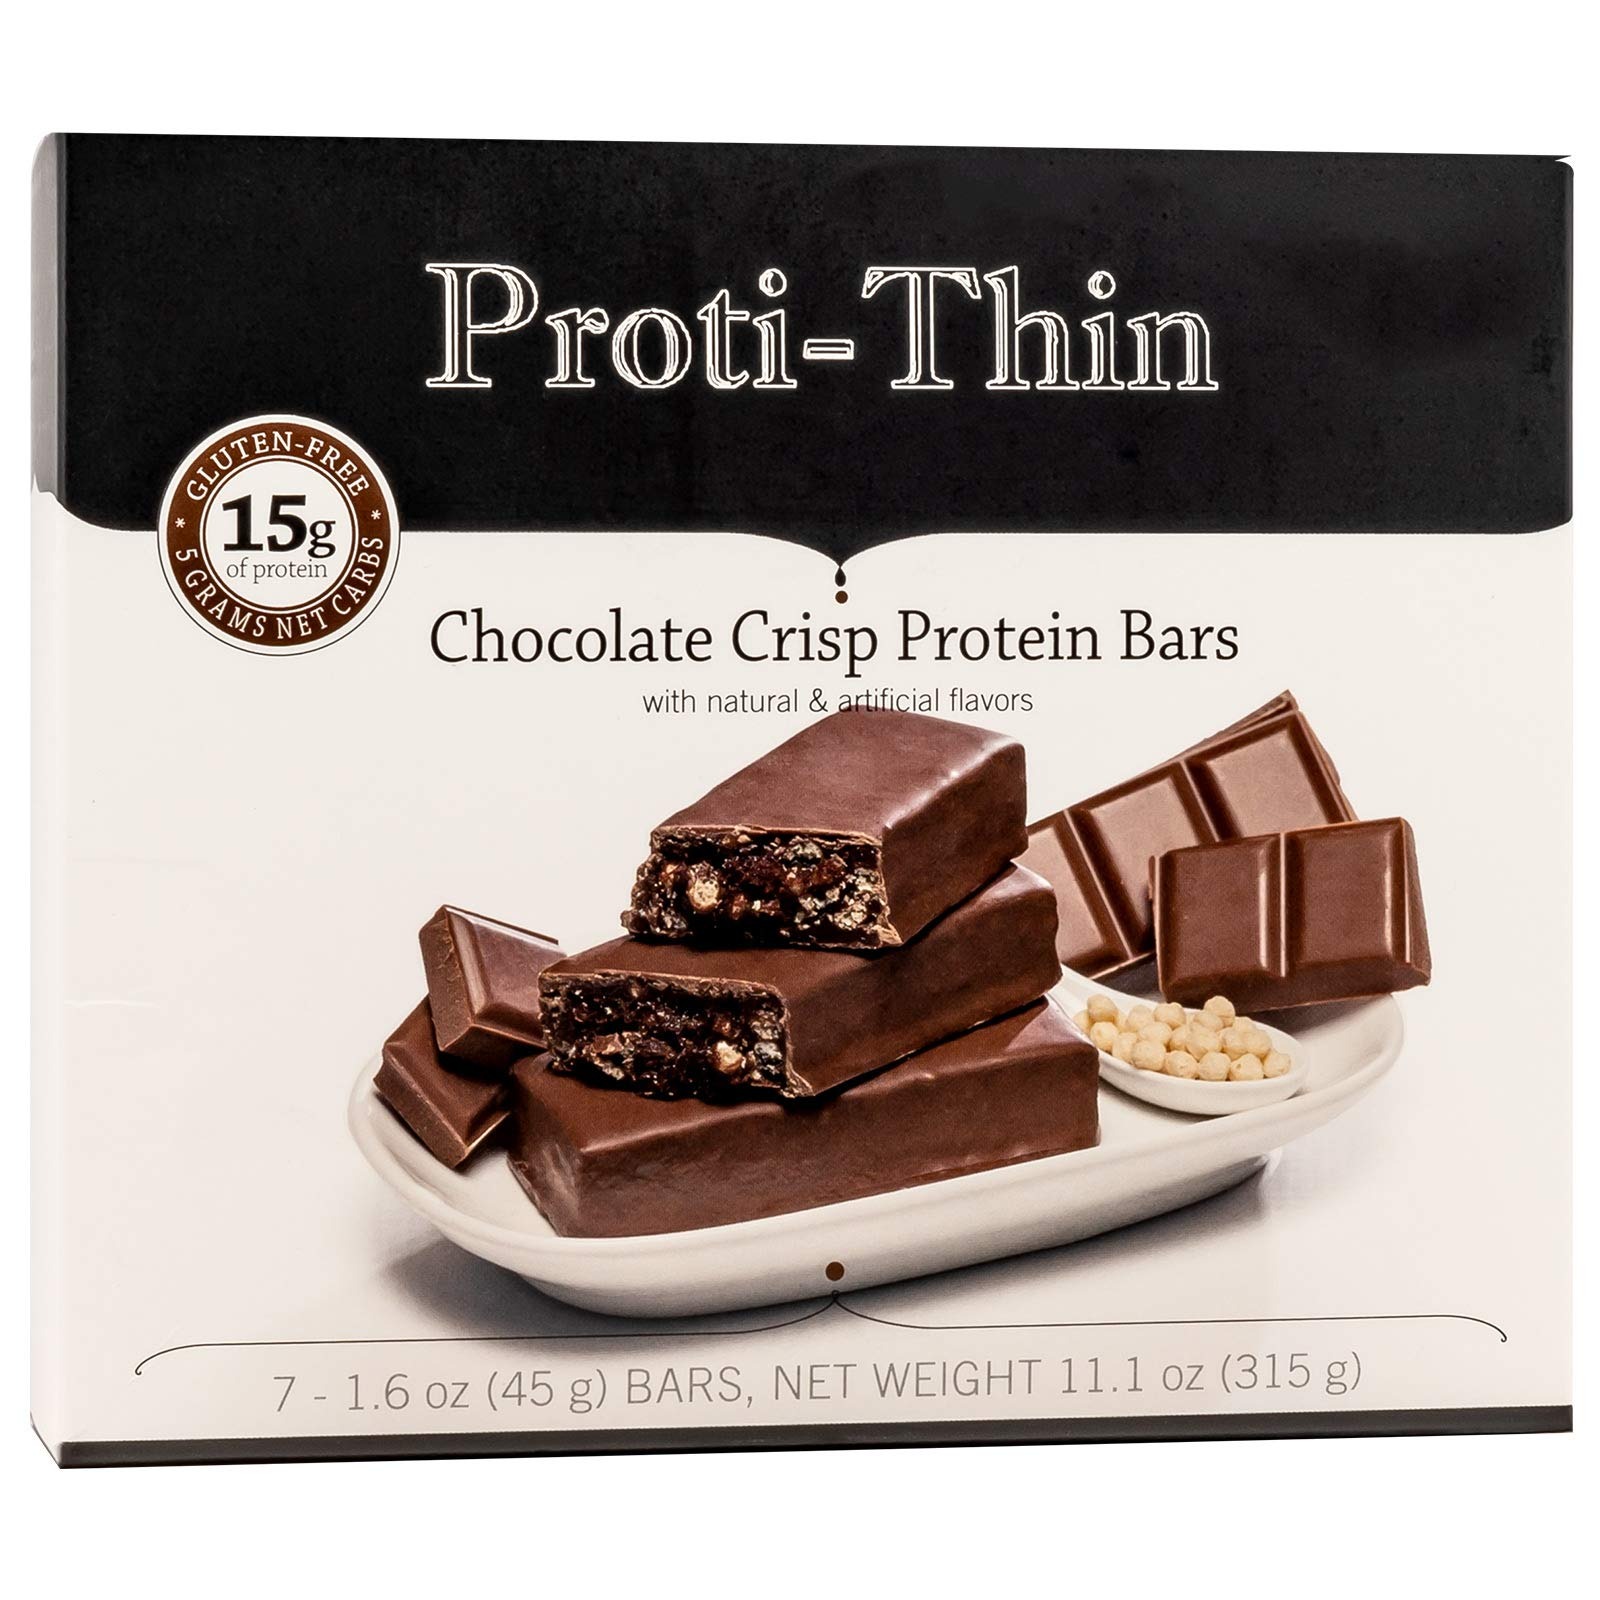
Item Name: Proti-Thin Chocolate Crisp High Protein Bars, 15g Protein, Low Carb, Low Fat, Low Sugar, No Gluten Ingredients, Ideal Protein Compatible, Aspartame Free, 7 Count Box
Bullet Point 1: HIGH PROTEIN SNACK: Keep hunger pangs at bay between meals with this delicious bar, which contains 15 grams of protein in every serving.
Bullet Point 2: LOW CALORIE: With only 160 calories per serving, Proti-Thin protein bars are a great addition to a healthy lifestyle or weight loss program.
Bullet Point 3: LOW SUGAR: With less than 1g of sugar per serving, you’ll stay on the right track toward your dieting goals.
Bullet Point 4: NO GLUTEN INGREDIENTS: Clean eating with no gluten ingredients or aspartame!
Bullet Point 5: PROTI-THIN HELPS YOU EAT HEALTHY: Create your own nutrition plan with our delicious range of shakes, breakfasts, entrees, supplements, soups, and more!
Product Description: The Proti-Thin Chocolate Crisp Very Low Carb (VLC) Protein Bar will satisfy your chocolate craving. This crispy, low carb bar is coated with chocolate and has 15 grams of protein and only 2 grams of net carbs. The perfect snack for anyone on a diet, weight loss program or just maintaining a healthy lifestyle.
Value: 11.1
Unit: Ounce

Price: 16.99